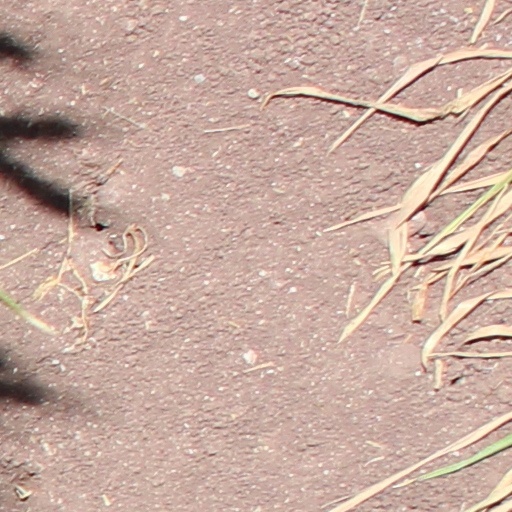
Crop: wheat